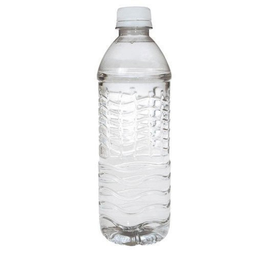
Label: bottles